State Dockyard

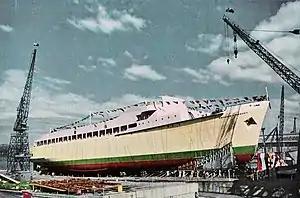
under construction in 1958

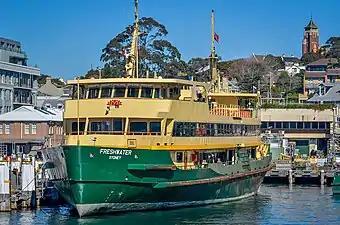
Sydney Ferries' at Balmain depot in July 2013

In 2007 the outline of the painted "STATE DOCKYARD" sign on the southern roof of the former dockyard building could still be seen when viewed from above.